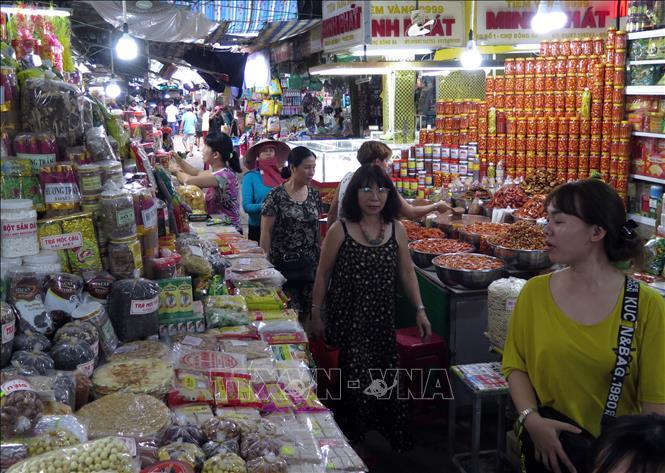
có nhiều mặt hàng được bày bán ở trong khu chợ